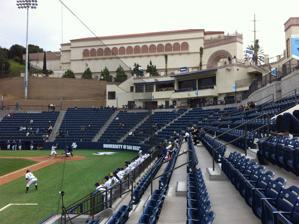
Building: Fowler Park
Country: United States of America
Year built: 2013
Baseball venue Fowler Park and Cunningham Field Address 5998 Torero Way Location San Diego, California Coordinates 32°46′34″N 117°10′59″W / 32.776°N 117.183°W / 32.776; -117.183 Owner University of San Diego Operator University of San Diego Capacity 1,700 (expandable to 3,000) Field size 312 ft. ( LF ), 370 ft. (LCF), 391 ft. ( CF ), 385 ft. (RCF), 327 ft. ( RF ) Surface Bermuda grass ( infield / Outfield ), Synthetic turf (Foul areas from third base to first base ) Crushed red brick (Infield dirt) Scoreboard Electronic Construction Broke ground May 2012 Opened February 15, 2013 Construction cost $13 million USD Architect Populous Tenants San Diego Toreros ( NCAA ) (2013–present) Fowler Park (officially Fowler Park and Cunningham Field ) is a ballpark in San Diego , California, located on the campus of the University of San Diego (USD). Opened in 2013, it is the home of the San Diego Toreros baseball team. The Toreros compete in NCAA Division I as a member of the West Coast Conference (WCC). History and features The stadium is located on the site of former John Cunningham Stadium , which was demolished in 2012. The new field is named after former San Diego baseball coach John Cunningham. Cunningham was the Torero head coach for 34 seasons. The new stadium is named after Ron and Alexis Fowler , who provided a substantial portion of the $13 million needed to build the ballpark. The capacity is expandable to 3,000 spectators for postseason or special event play. Fowler Park opened on February 15, 2013, hosting a 3-game series between University of San Diego and their cross town opponents from San Diego State University . Fowler Park features a grand entry archway detailed in 16th century Spanish Renaissance architecture. The McGee Family Entry Deck which gives spectators views of the entire ballpark. The ballpark features a 25'x16' digital ICG scoreboard. There are two luxury suites with indoor/outdoor seating, a press box area for radio/TV/game operations, public restrooms, concessions, and a ticket office. The Torero Deck, which sits on top of the clubhouse, features a synthetic turf miniature baseball field. See also List of NCAA Division I baseball venues References ^ "First Look at USD's Renovated Fowler Park" . BallparkDigest.com . 30 January 2012. ^ Kenney, Kirk (28 January 2012). "New Yard Next Year at USD" . UTSanDiego.com . The San Diego Union-Tribune. v t e Current baseball parks of the West Coast Conference Washington Trust Field and Patterson Baseball Complex ( Gonzaga ) George C. Page Stadium ( Loyola Marymount ) Klein Family Field ( Pacific ) Eddy D. Field Stadium ( Pepperdine ) Joe Etzel Field ( Portland ) Louis Guisto Field ( Saint Mary's ) Fowler Park ( San Diego ) Dante Benedetti Diamond at Max Ulrich Field ( San Francisco ) Stephen Schott Stadium ( Santa Clara ) v t e NCAA Division I college baseball venues in California ACC Evans Diamond ( California ) Klein Field at Sunken Diamond ( Stanford ) Big Ten Dedeaux Field ( USC ) Jackie Robinson Stadium ( UCLA ) Big West Blair Field ( Long Beach State ) Caesar Uyesaka Stadium ( UC Santa Barbara ) Cicerone Field ( UC Irvine ) Dobbins Stadium ( UC Davis ) Goodwin Field ( Cal State Fullerton ) Hardt Field ( Cal State Bakersfield ) Matador Field ( Cal State Northridge ) Riverside Sports Complex ( UC Riverside ) Robin Baggett Stadium ( Cal Poly ) Triton Ballpark ( UC San Diego ) MW Pete Beiden Field ( Fresno State ) Tony Gwynn Stadium ( San Diego State ) Excite Ballpark ( San Jose State ) WAC James W. Totman Stadium ( California Baptist ) John Smith Field ( Sacramento State ) WCC Dante Benedetti Diamond at Max Ulrich Field ( San Francisco ) Eddy D. Field Stadium ( Pepperdine ) George C. Page Stadium ( Loyola Marymount ) Fowler Park ( San Diego ) Klein Family Field ( Pacific ) Louis Guisto Field ( Saint Mary's ) Stephen Schott Stadium ( Santa Clara ) v t e University of San Diego Located in : San Diego, California Academics San Diego College for Women Franciscan School of Theology University of San Diego School of Law Research Trans-Border Institute Buildings Torero Stadium Jenny Craig Pavilion Fowler Park Athletics San Diego Toreros Football Men's basketball Women's basketball Baseball Men's soccer West Coast Conference Pioneer Football League Founded : 1949 This article about a baseball venue in California is a stub . You can help Wikipedia by expanding it . v t e